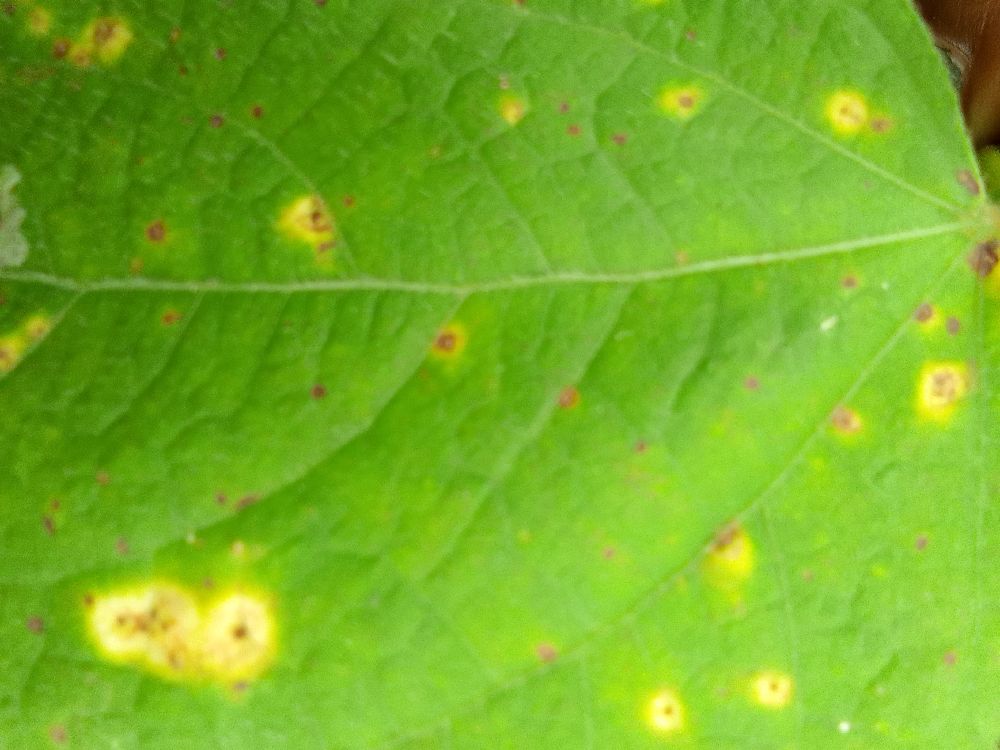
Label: rust